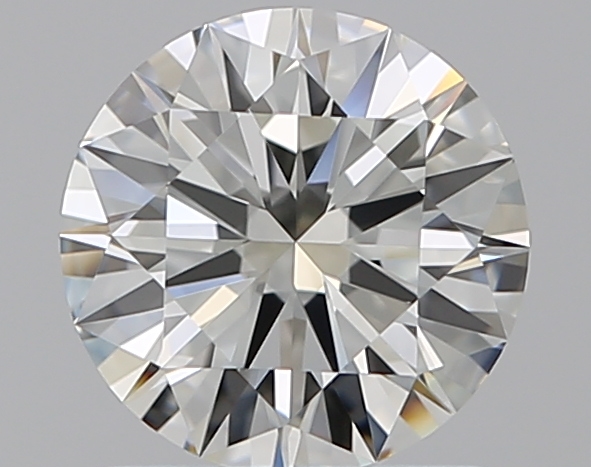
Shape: round
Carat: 1.03
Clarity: VS1
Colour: J
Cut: EX
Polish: EX
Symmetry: EX
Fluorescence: N
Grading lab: GIA
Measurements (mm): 6.56 x 6.58 x 3.93